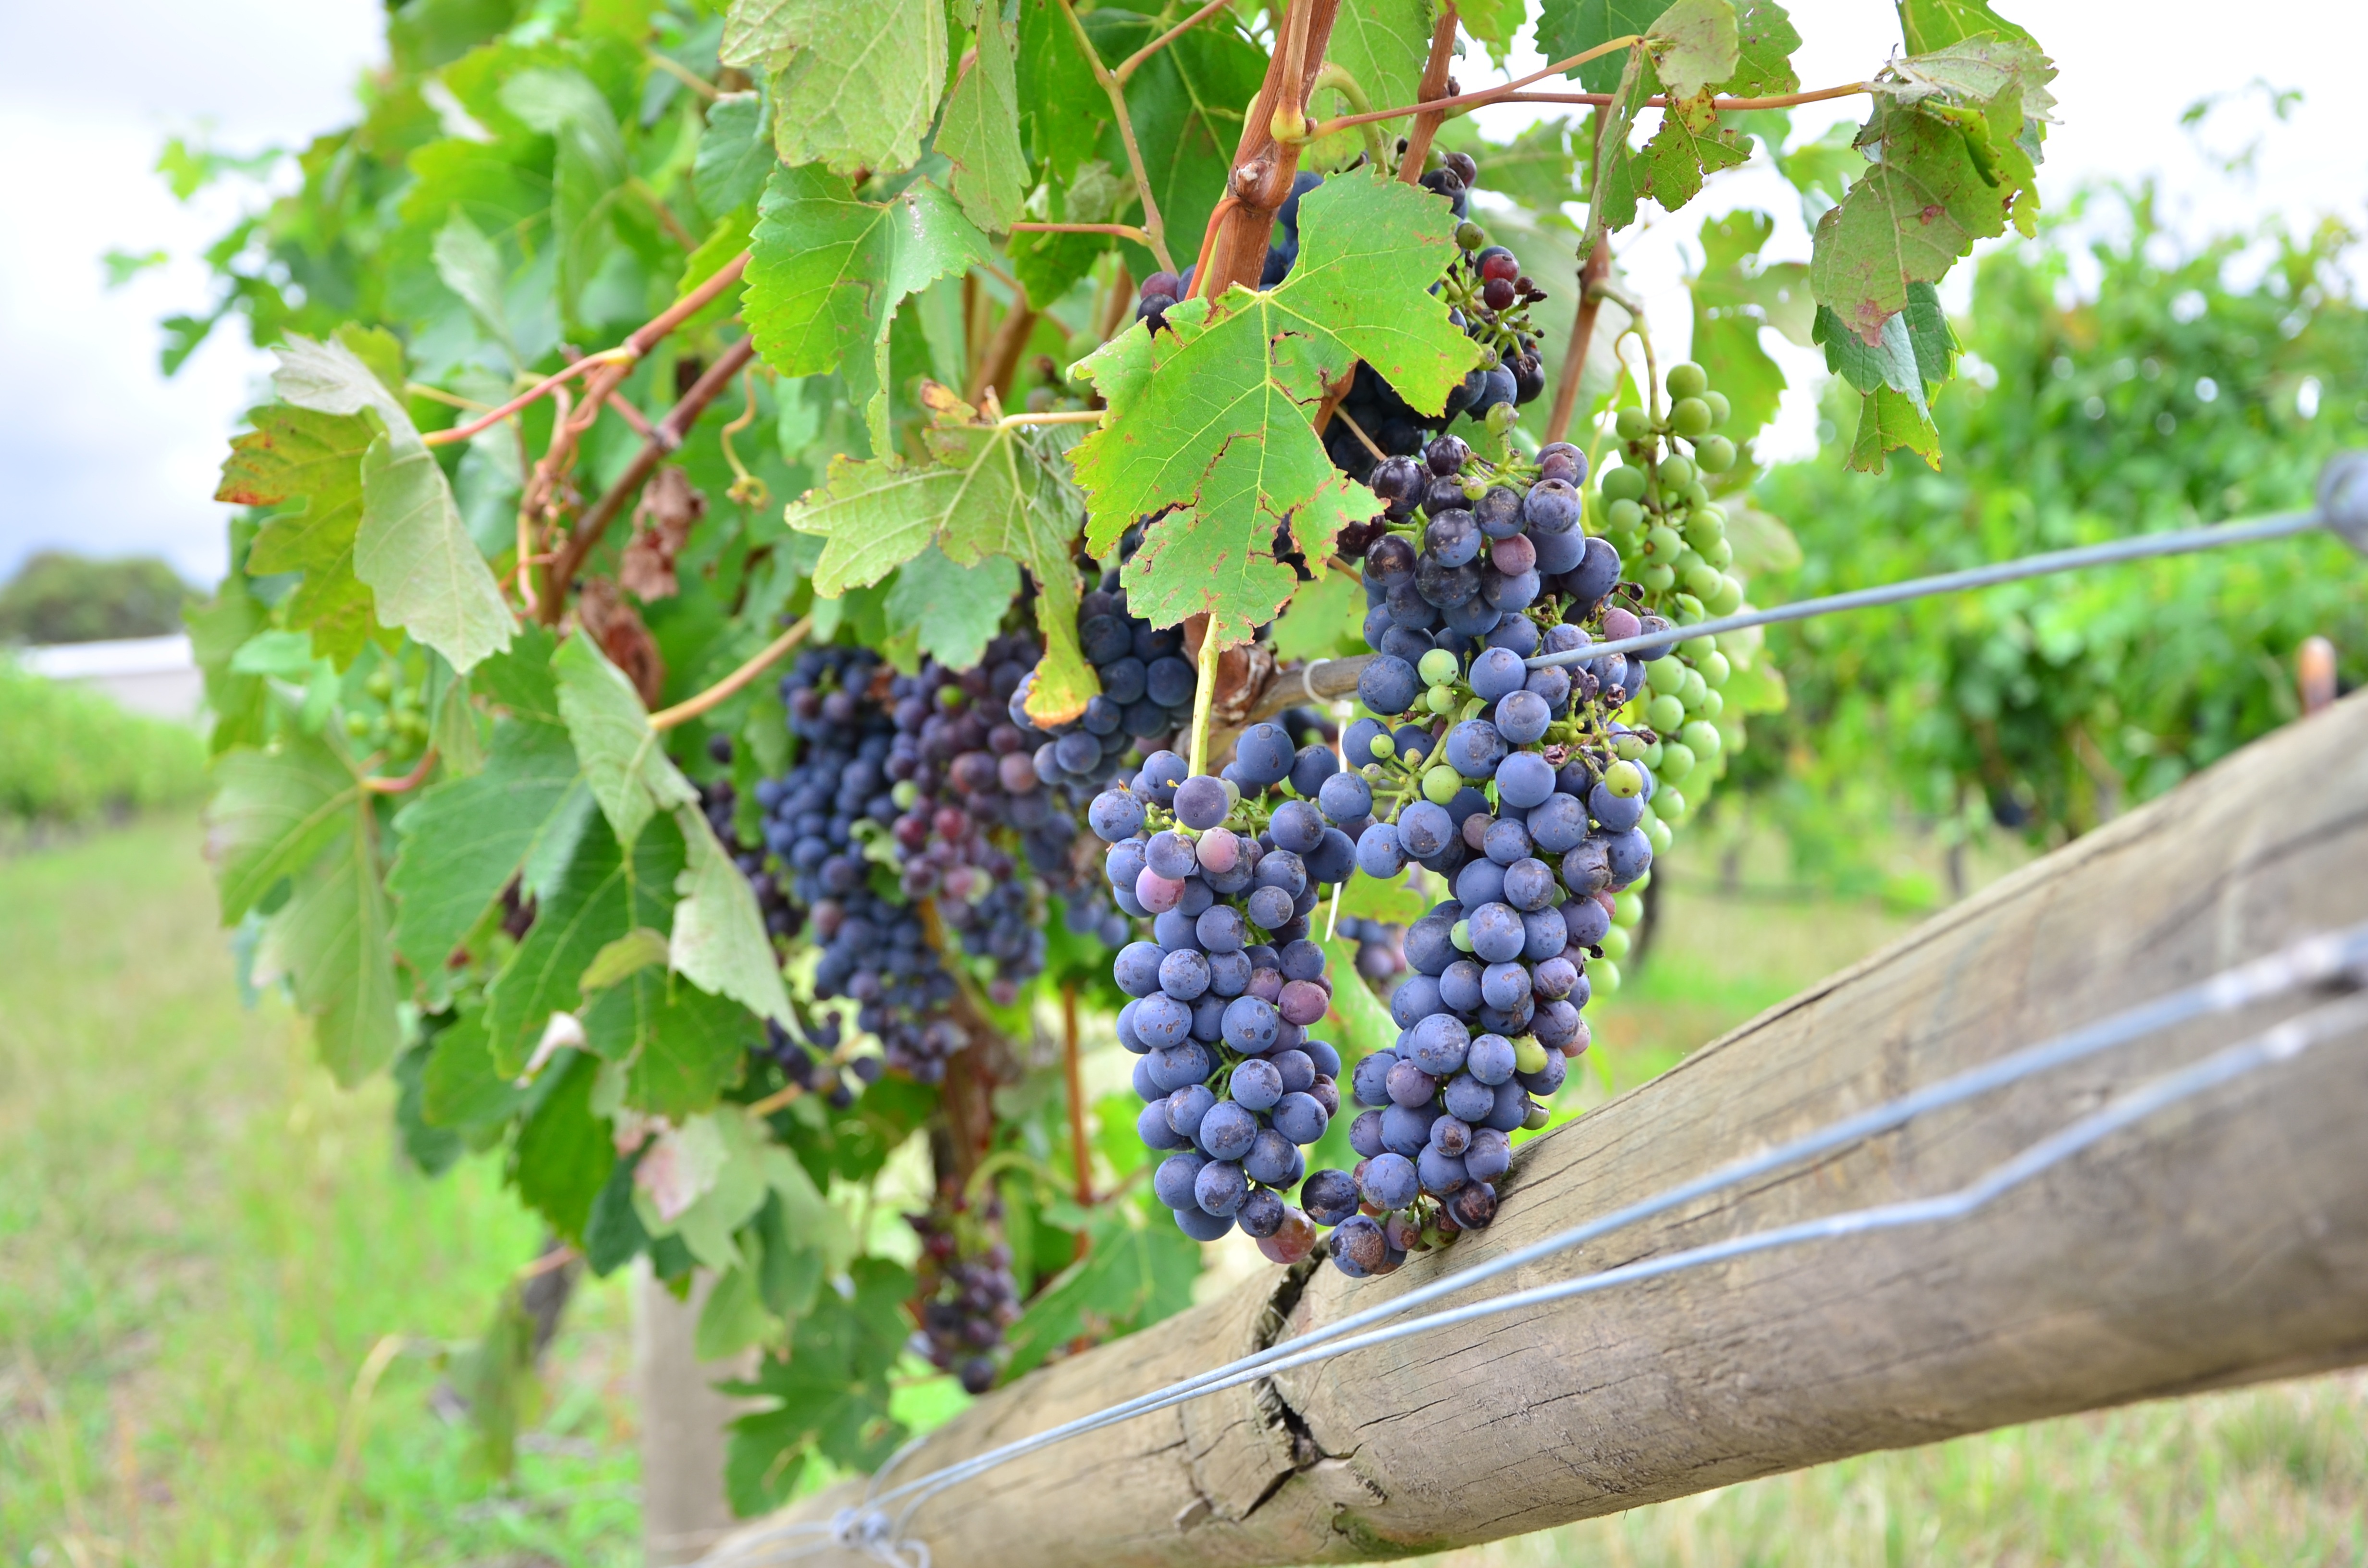
plant, grape, vine, vineyard, bunch, wine, fruit, rural, food, harvest, produce, grow, agriculture, alcohol, growing, viticulture, winery, taste, flowering plant, vitis, land plant, grapevine family